Rudyard Kipling

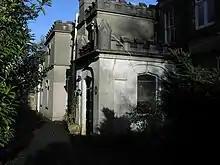
Kipling's Torquay house, with a blue plaque on the wall

It was also in this cottage that the first dawnings of "The Jungle Books" came to Kipling: "The workroom in the Bliss Cottage was seven feet by eight, and from December to April, the snow lay level with its window-sill. It chanced that I had written a tale about Indian Forestry work which included a boy who had been brought up by wolves. In the stillness, and suspense, of the winter of '92 some memory of the Masonic Lions of my childhood's magazine, and a phrase in Haggard's "Nada the Lily", combined with the echo of this tale. After blocking out the main idea in my head, the pen took charge, and I watched it begin to write stories about Mowgli and animals, which later grew into the two "Jungle Books"."